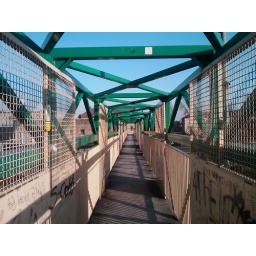
Auschwitz, bridge over the train station